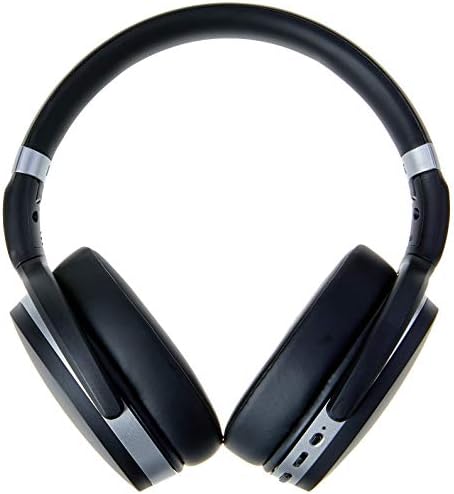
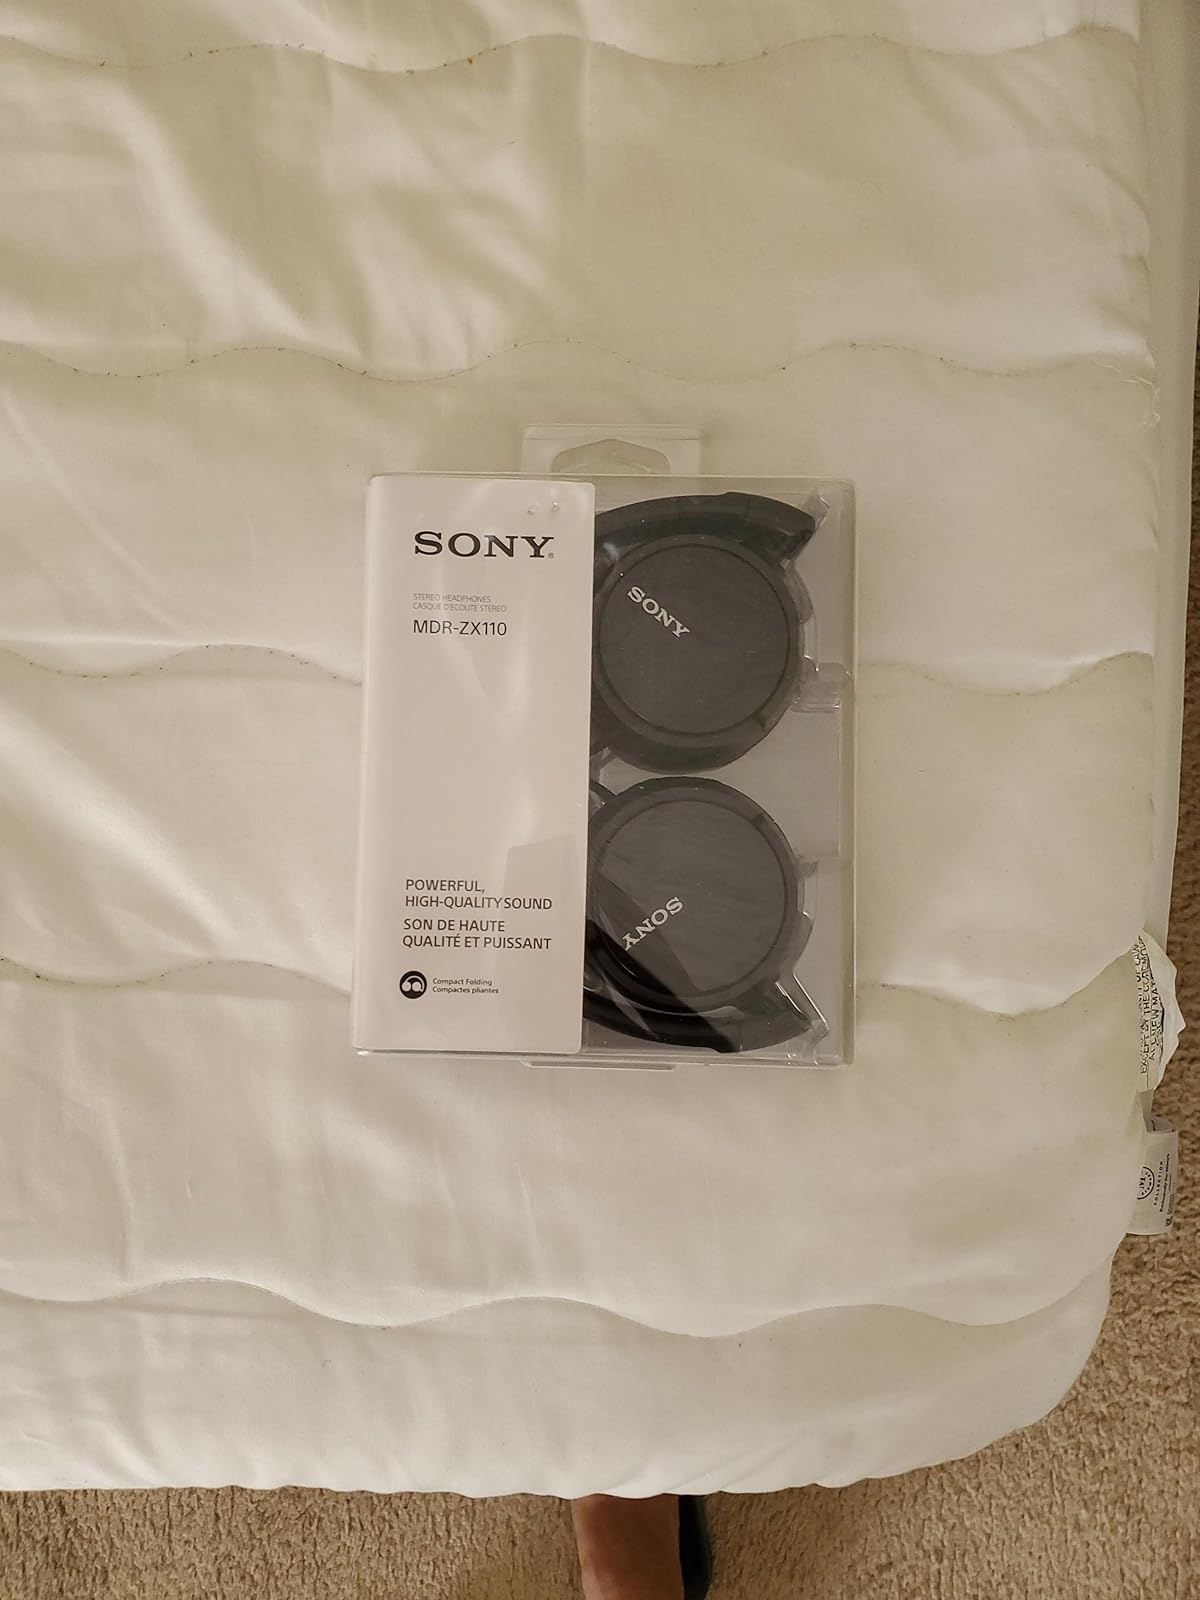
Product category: headphones
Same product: no